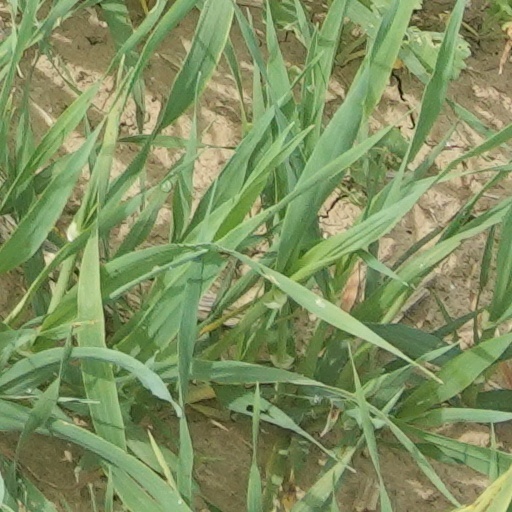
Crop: wheat